Atlantic Coast Conference Baseball Player of the Year

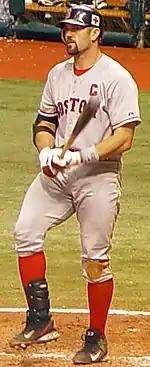
Jason Varitek of Georgia Tech won the award in 1993.

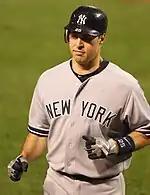
Mark Teixira also won the award in 2000 as a Georgia Tech YellowJacket.

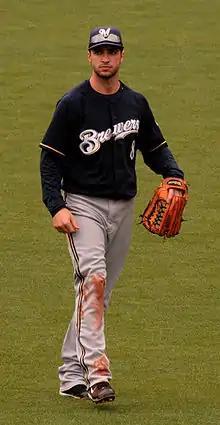
Miami's Ryan Braun won the award in 2005 as a junior.

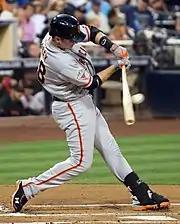
Buster Posey won the award in 2008 while playing for Florida State.

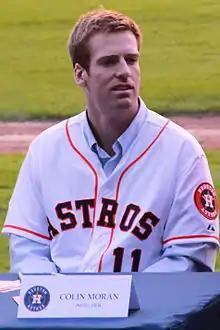
Colin Moran of North Carolina won the award in 2013.

Note that because NCAA baseball is a spring sport, the year of joining the ACC is the calendar year before the first season of competition.